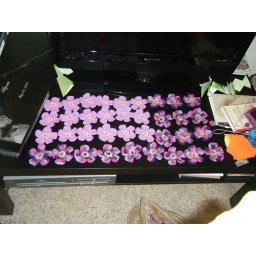
Here are all the flowers I had ready to yarnbomb the fence in front of the BYU Creamery on 9th.